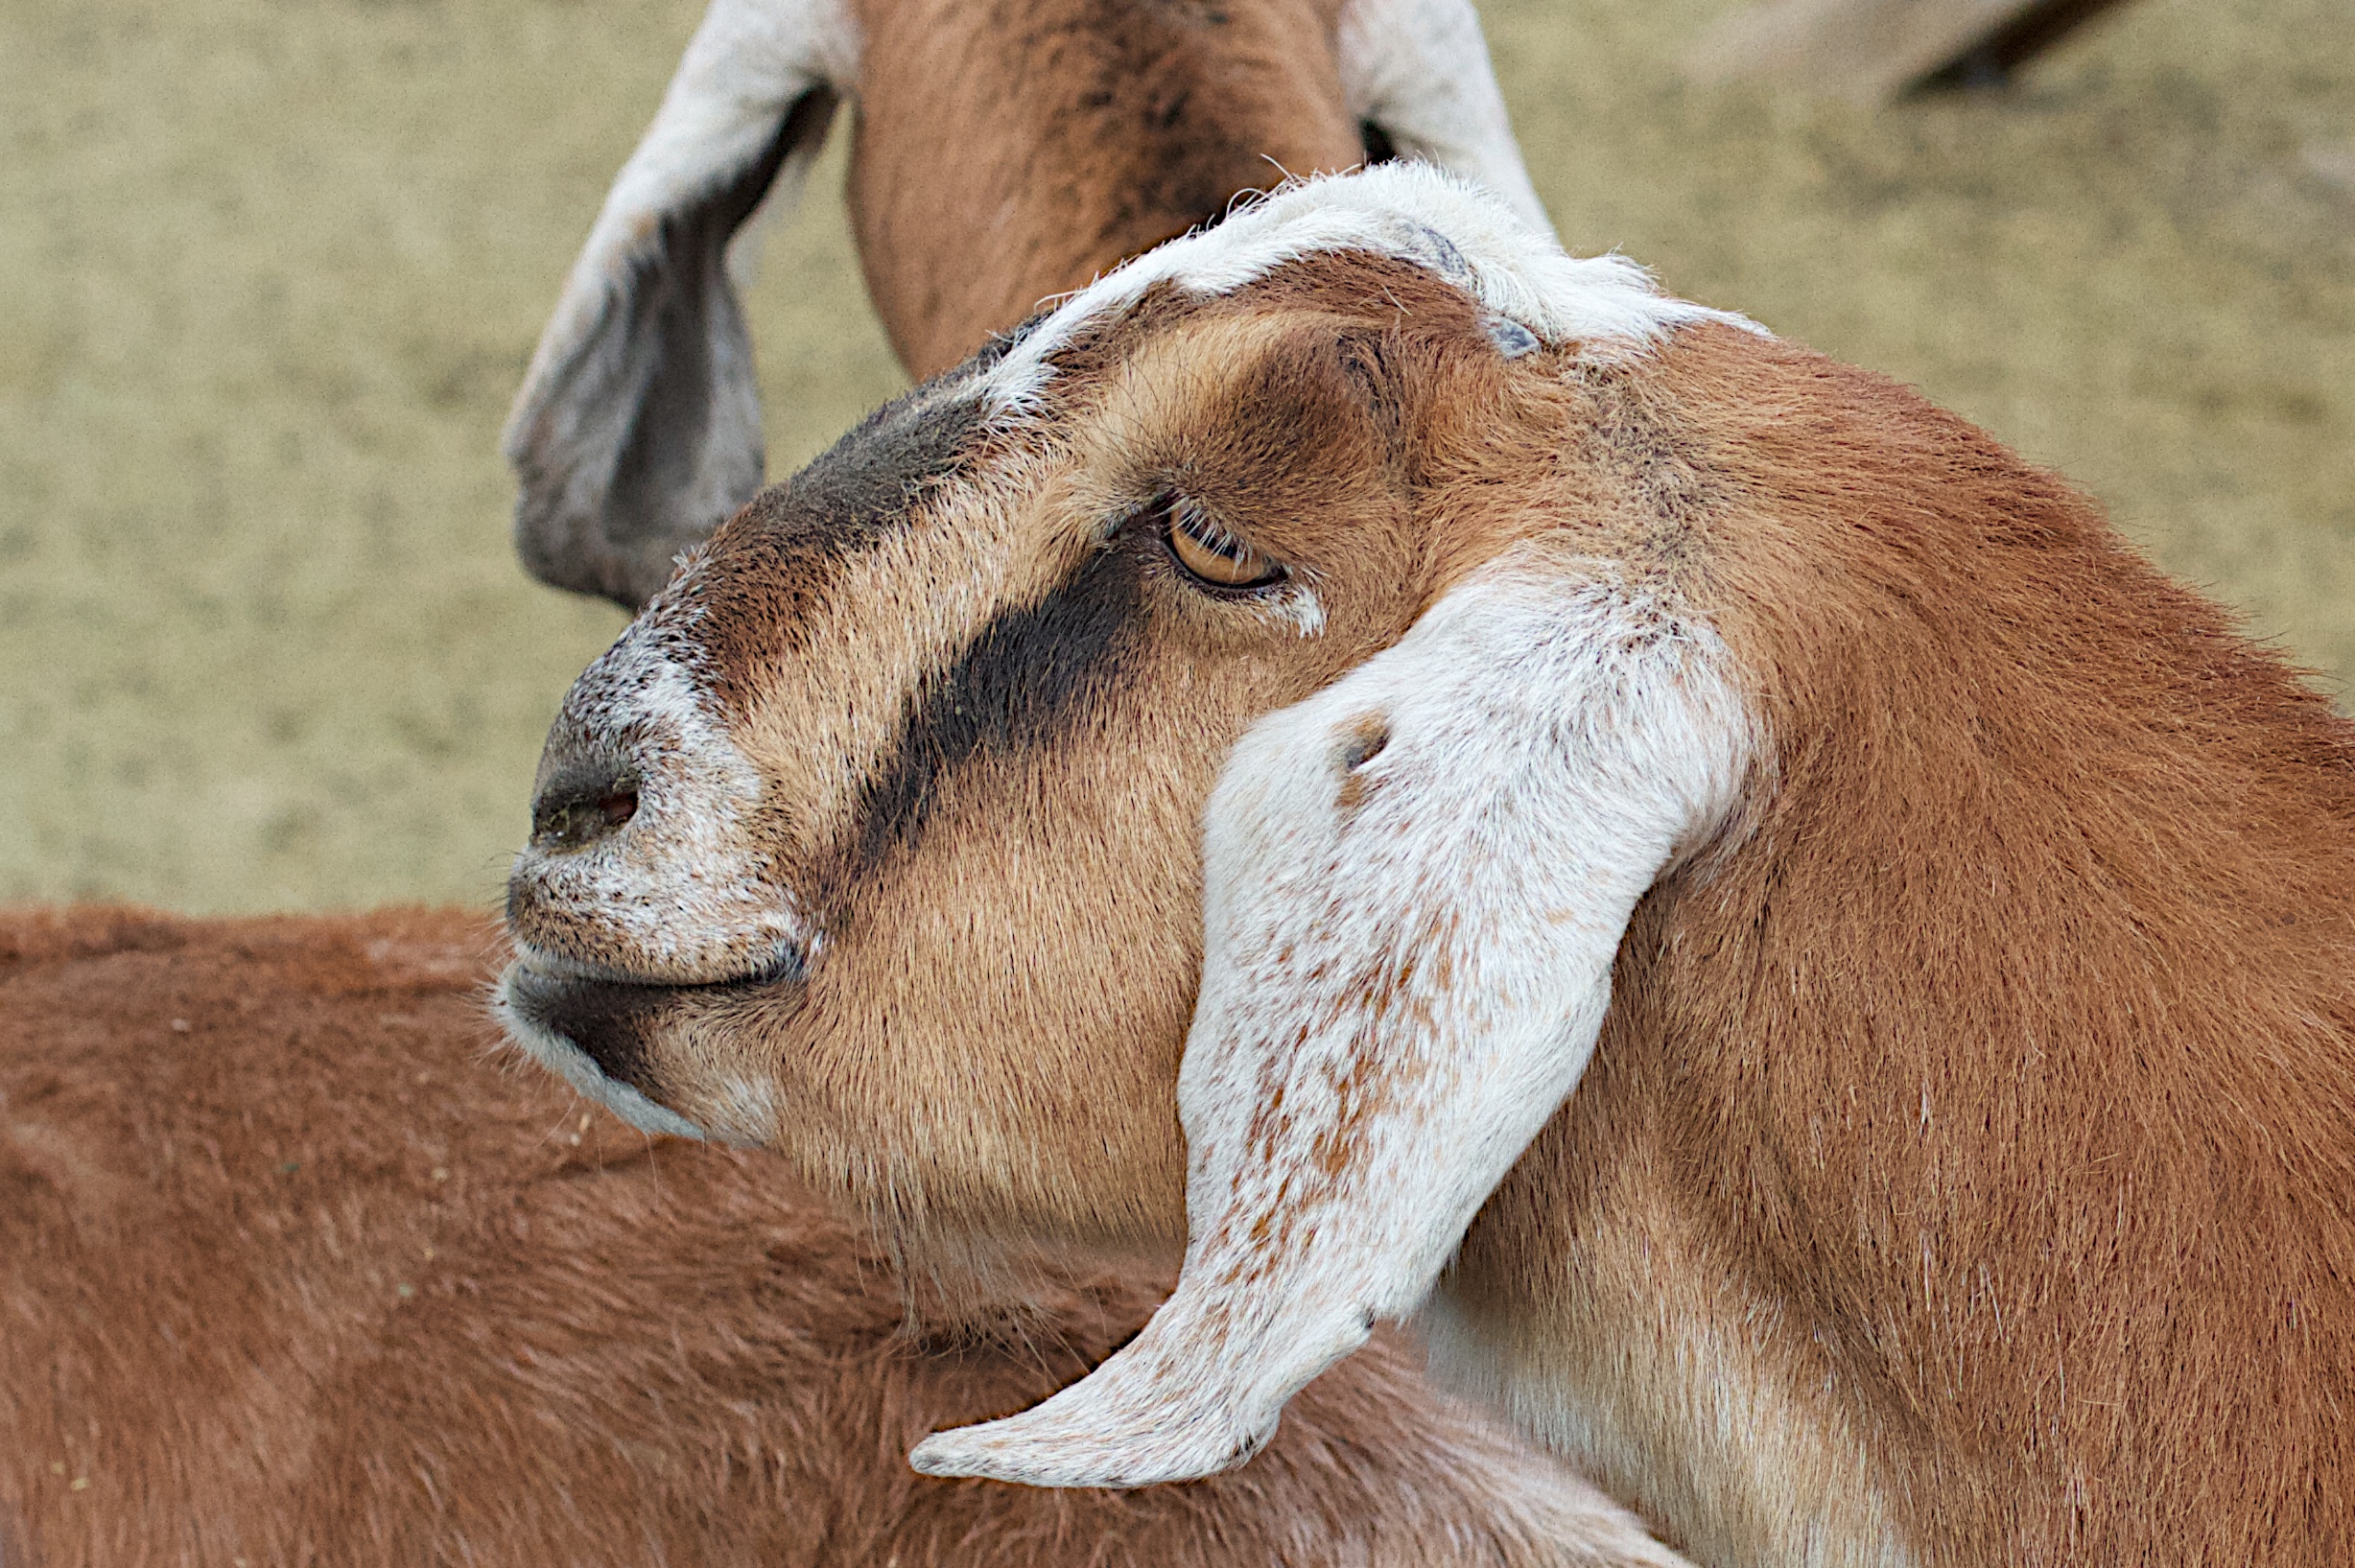
wildlife, goat, horn, mammal, mane, fauna, close up, goats, cool image, vertebrate, barbary sheep, horse like mammal, cow goat family